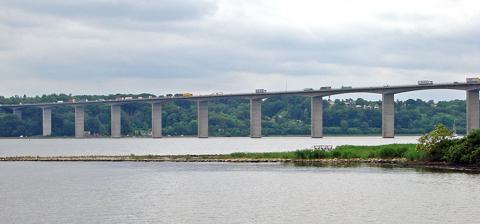
Building: Vejle Fjord Bridge
Country: Denmark
Year built: 1980
Bridge in Vejle, Denmark Vejle Fjord Bridge Vejlefjordbroen Coordinates 55°42′00″N 9°34′23″E / 55.70000°N 9.57306°E / 55.70000; 9.57306 Carries Motor vehicles Crosses Vejle Fjord Locale Vejle , Denmark Characteristics Design cantilever bridge Total length 1,712 m (5,617 ft) Width 27.6 m (90.6 ft) Clearance below 40 metres (131 ft) No. of lanes 6 History Designer Hvidt & Mølgaard Opened 1 July 1980 Statistics Daily traffic 86,000 daily road vehicles Location Vejle Fjord Bridge ( Danish : Vejlefjordbroen ) is a cantilever bridge that spans Vejle Fjord between Mølholm and Nørremarken near the town of Vejle in Denmark . The bridge is 1712 metres long, the longest span is 110 metres, and the maximum clearance to the sea is 40 metres. The bridge has 15 spans and carries the European route E45 (before 1992 European route E3 ) over the fjord. Vejle Fjord Bridge was built to lead traffic past the town of Vejle, where traffic congestion had become a problem in the 1970s. The building started in 1975, and the bridge was opened on July 1, 1980. It cost 350 million kroner . The bridge now has more traffic than any other motorway bridge in Denmark (if not counting short viaducts near Copenhagen such as the Tåstrupvej viaduct ) References